Nosotros los Nobles

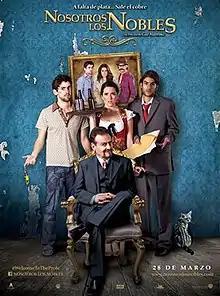
Theatrical release poster

, also called The Noble Family and We Are the Nobles, is a 2013 Mexican dark comedy film directed by Gary Alazraki, starring Gonzalo Vega, Luis Gerardo Méndez, Karla Souza and Juan Pablo Gil, with Ianis Guerrero, Karla Sofía Gascón and Mario Haddad in supporting roles.